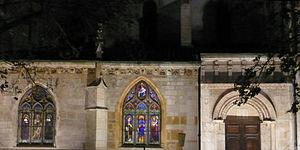
Extérieur de l'église Saint-Paul de Lyon (F-69005) de nuit. Italiano: Esterno della chiesa di Saint Paul a Lione (F-69005) di notte.
Lyon à la fin du Moyen Âge a lié son sort à la France avec sa soumission au Roi Philippe le Bel, en 1312 par le traité de Vienne. Elle reste toutefois encore longtemps à la marge des grands conflits de ce temps, ne subissant pas les horreurs de la guerre de Cent Ans. La cité ne connait pas davantage d'essor économique sur une période qui n'est pour elle, que la continuation d'un long Moyen Âge. Elle sort du Moyen Âge pour entrer dans la Renaissance autour des années 1460, avec l'essor rapide des foires de Lyon.